Ball J

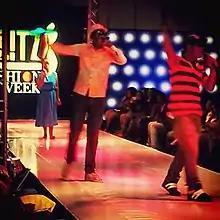
Ball J with his manager Maron Wullar performing at GLITZ Africa Fashion Week 2011, Accra

Albert Hanson or Nana Serebo, also known in the music industry as Ball J, was born in Adabraka in the Greater Accra Region of Ghana, on 8 November 1984. He spent most of his formative years in California–United States. He gained his basic education at North Ridge Lyceum at Kanda. He then went to Presbyterian Boys' Senior High School–Legon (PRESEC) for his high school education where he joined a Hip Hop group called 'Skillions', of which he was an active member. After High School, he furthered his education to study Software Programming and Computer networking at Atlantis Computers, Asylum Down–Accra. He then went to the University of Professional Studies (UPS) to pursue a degree in Business Management. Despite his busy schedules on campus, he was still committed 'Skillions' being present for shows, productions and meetings. Music was a natural thing for him as he spent hours listening to his father play music.